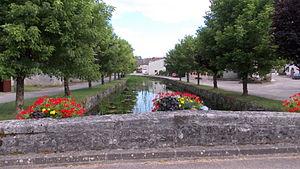
Ruisseau l'Orge traversant la commune Biencourt-sur-Orge
Biencourt-sur-Orge est une commune française située dans le département de la Meuse, en région Grand Est.
L'Orge est un ruisseau de la région Grand Est prenant sa source dans la Haute-Marne et se jetant dans la Saulx, en rive droite, en Meuse et donc un sous-affluent de la Seine par la Marne.